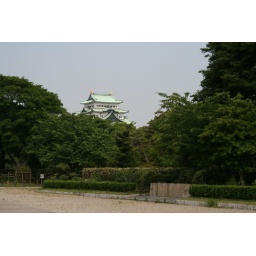
The castle was rebuilt after it was hit by bombs and burned to the ground during WWII.